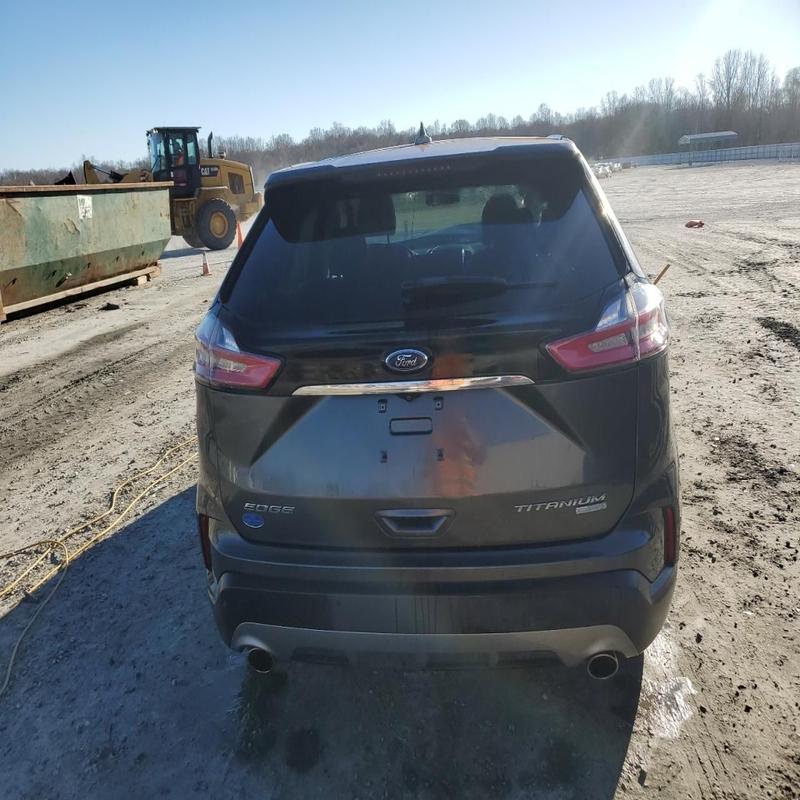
Aucun dommage détecté.
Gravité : aucun